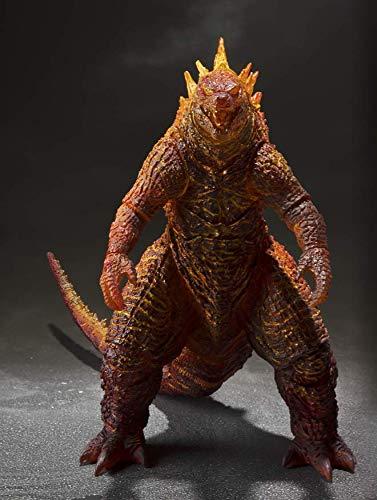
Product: TAMASHII NATIONS S.H. Monsterarts Burning Godzilla (2019) "King of The Monsters
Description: Burning Godzilla has been brought to scale by Tamashii Nations.
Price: $89.99
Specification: ProductDimensions:9x4x6inches|ItemWeight:1pounds|ShippingWeight:1pounds(Viewshippingratesandpolicies)|ASIN:B082VKGCTV|Manufacturerrecommendedage:13yearsandup